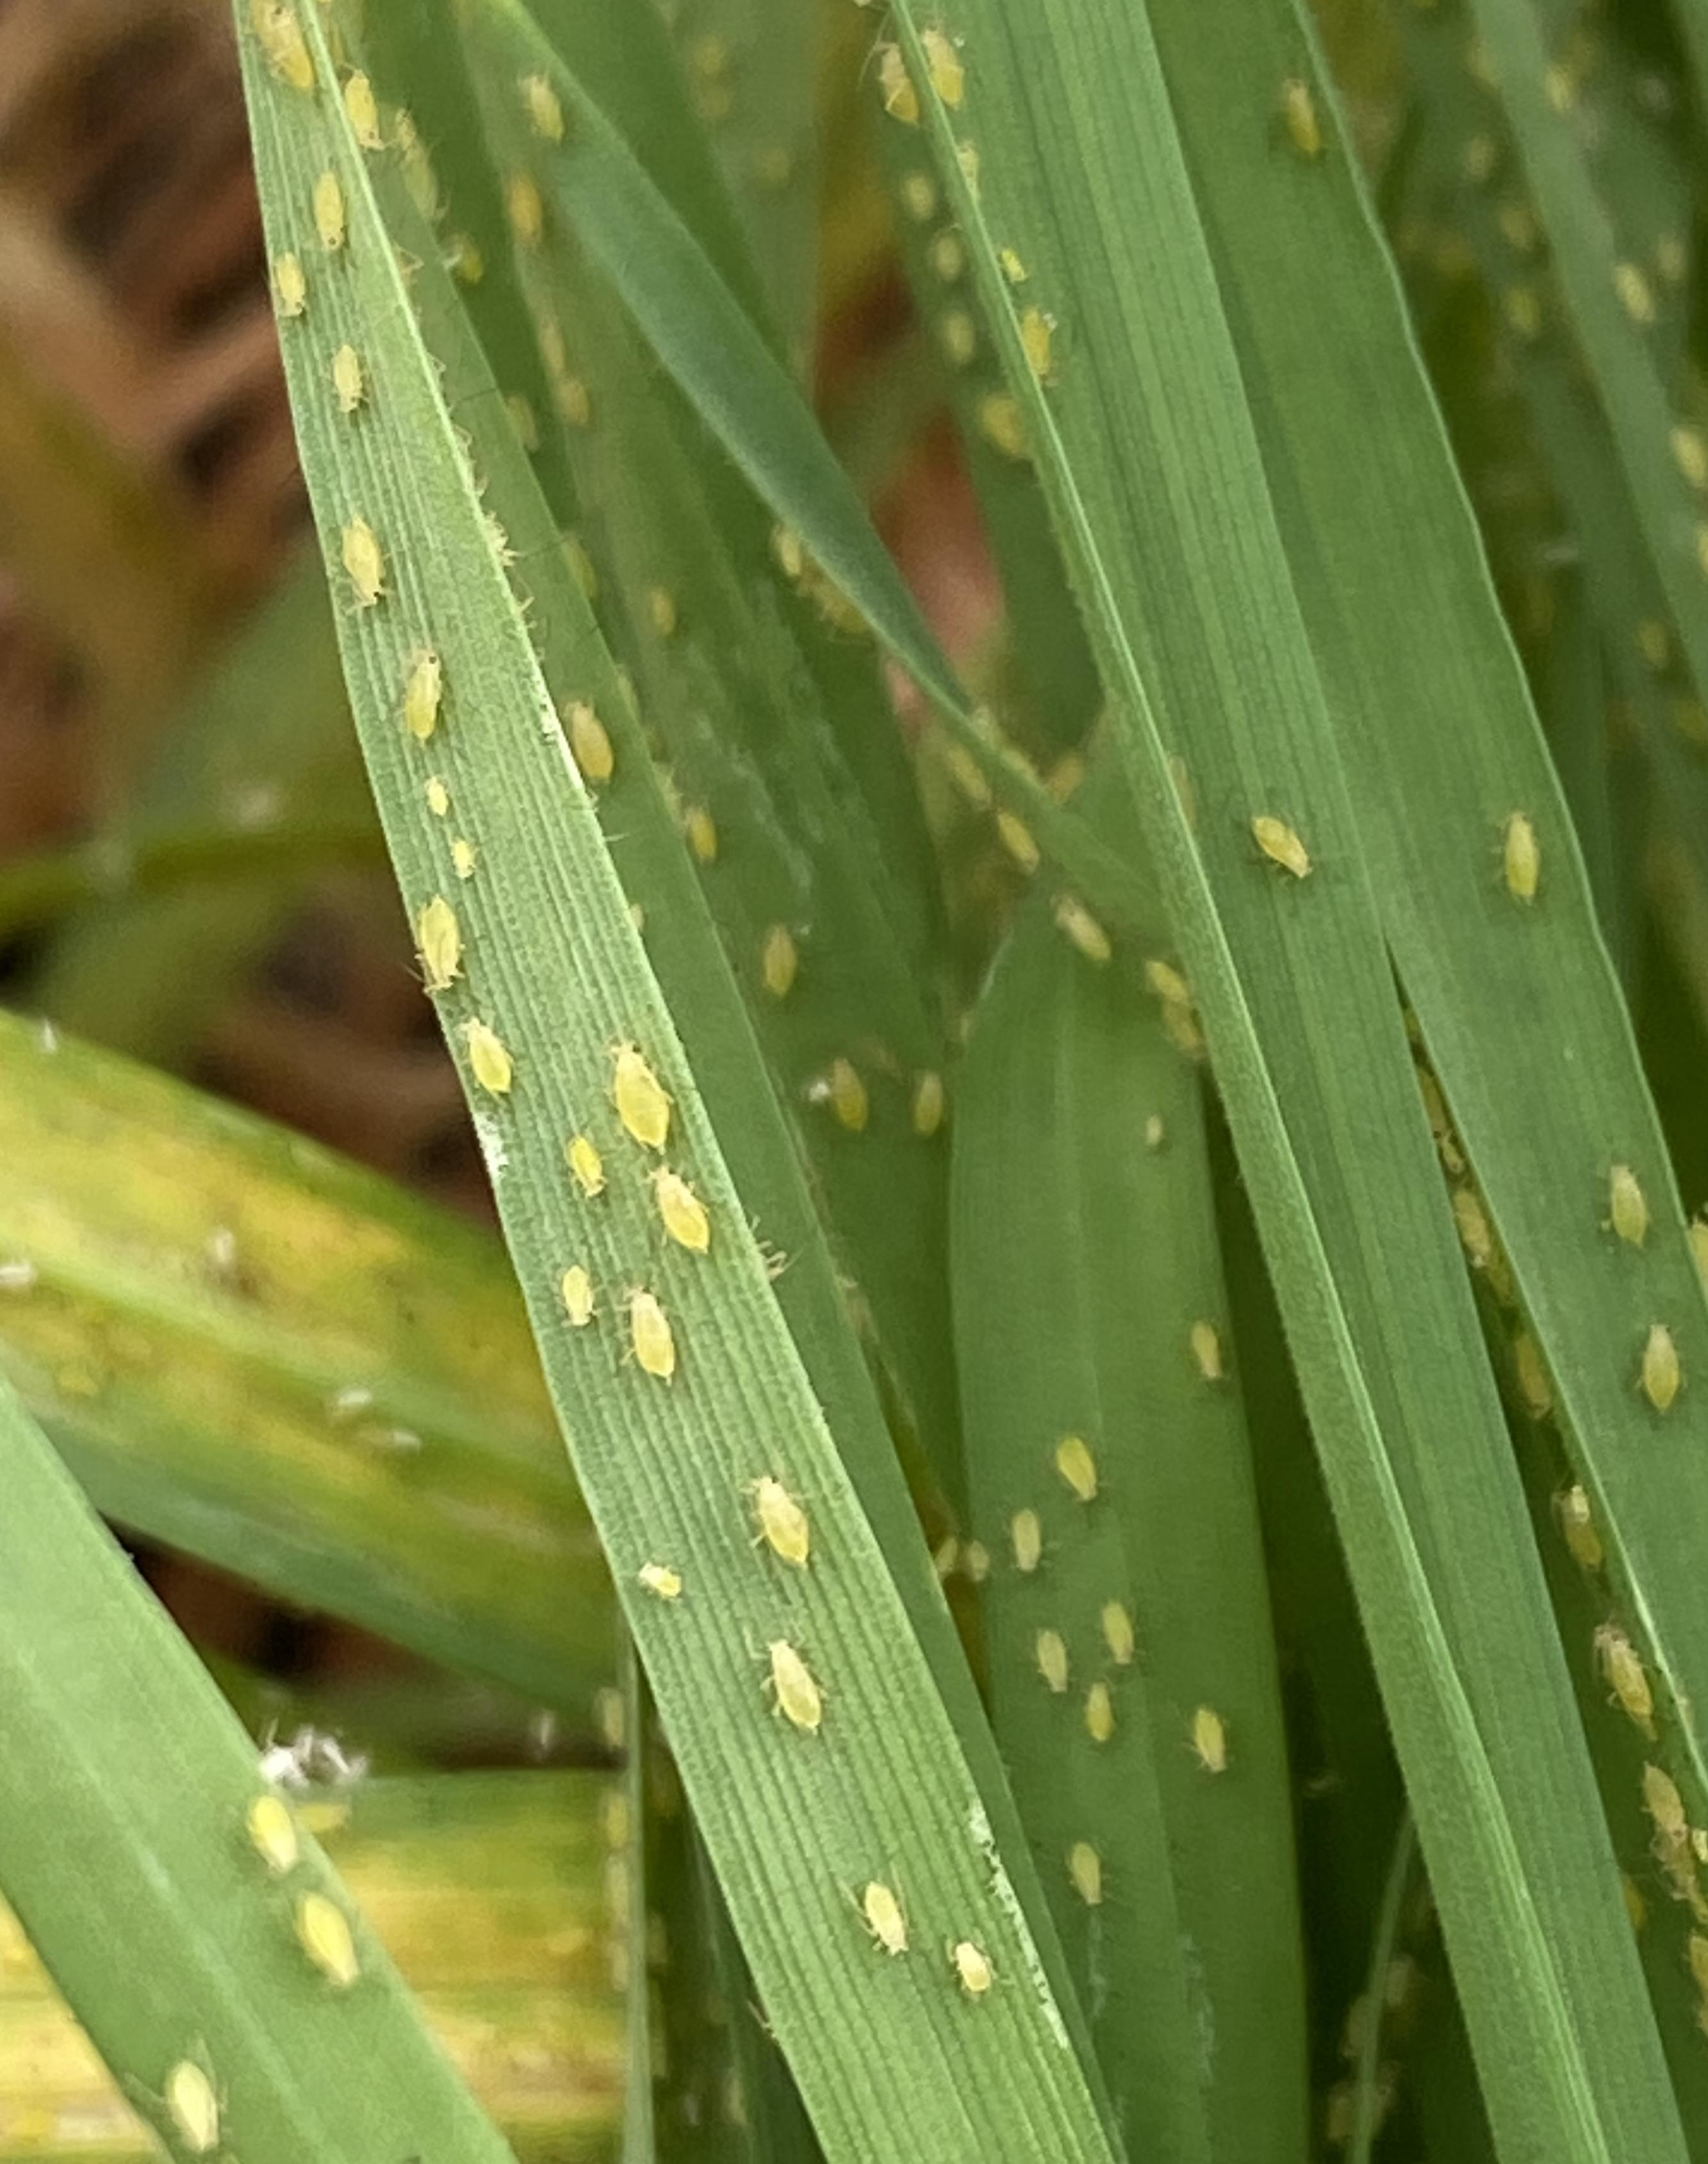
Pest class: cereal_grass_aphid